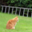
Label: cat